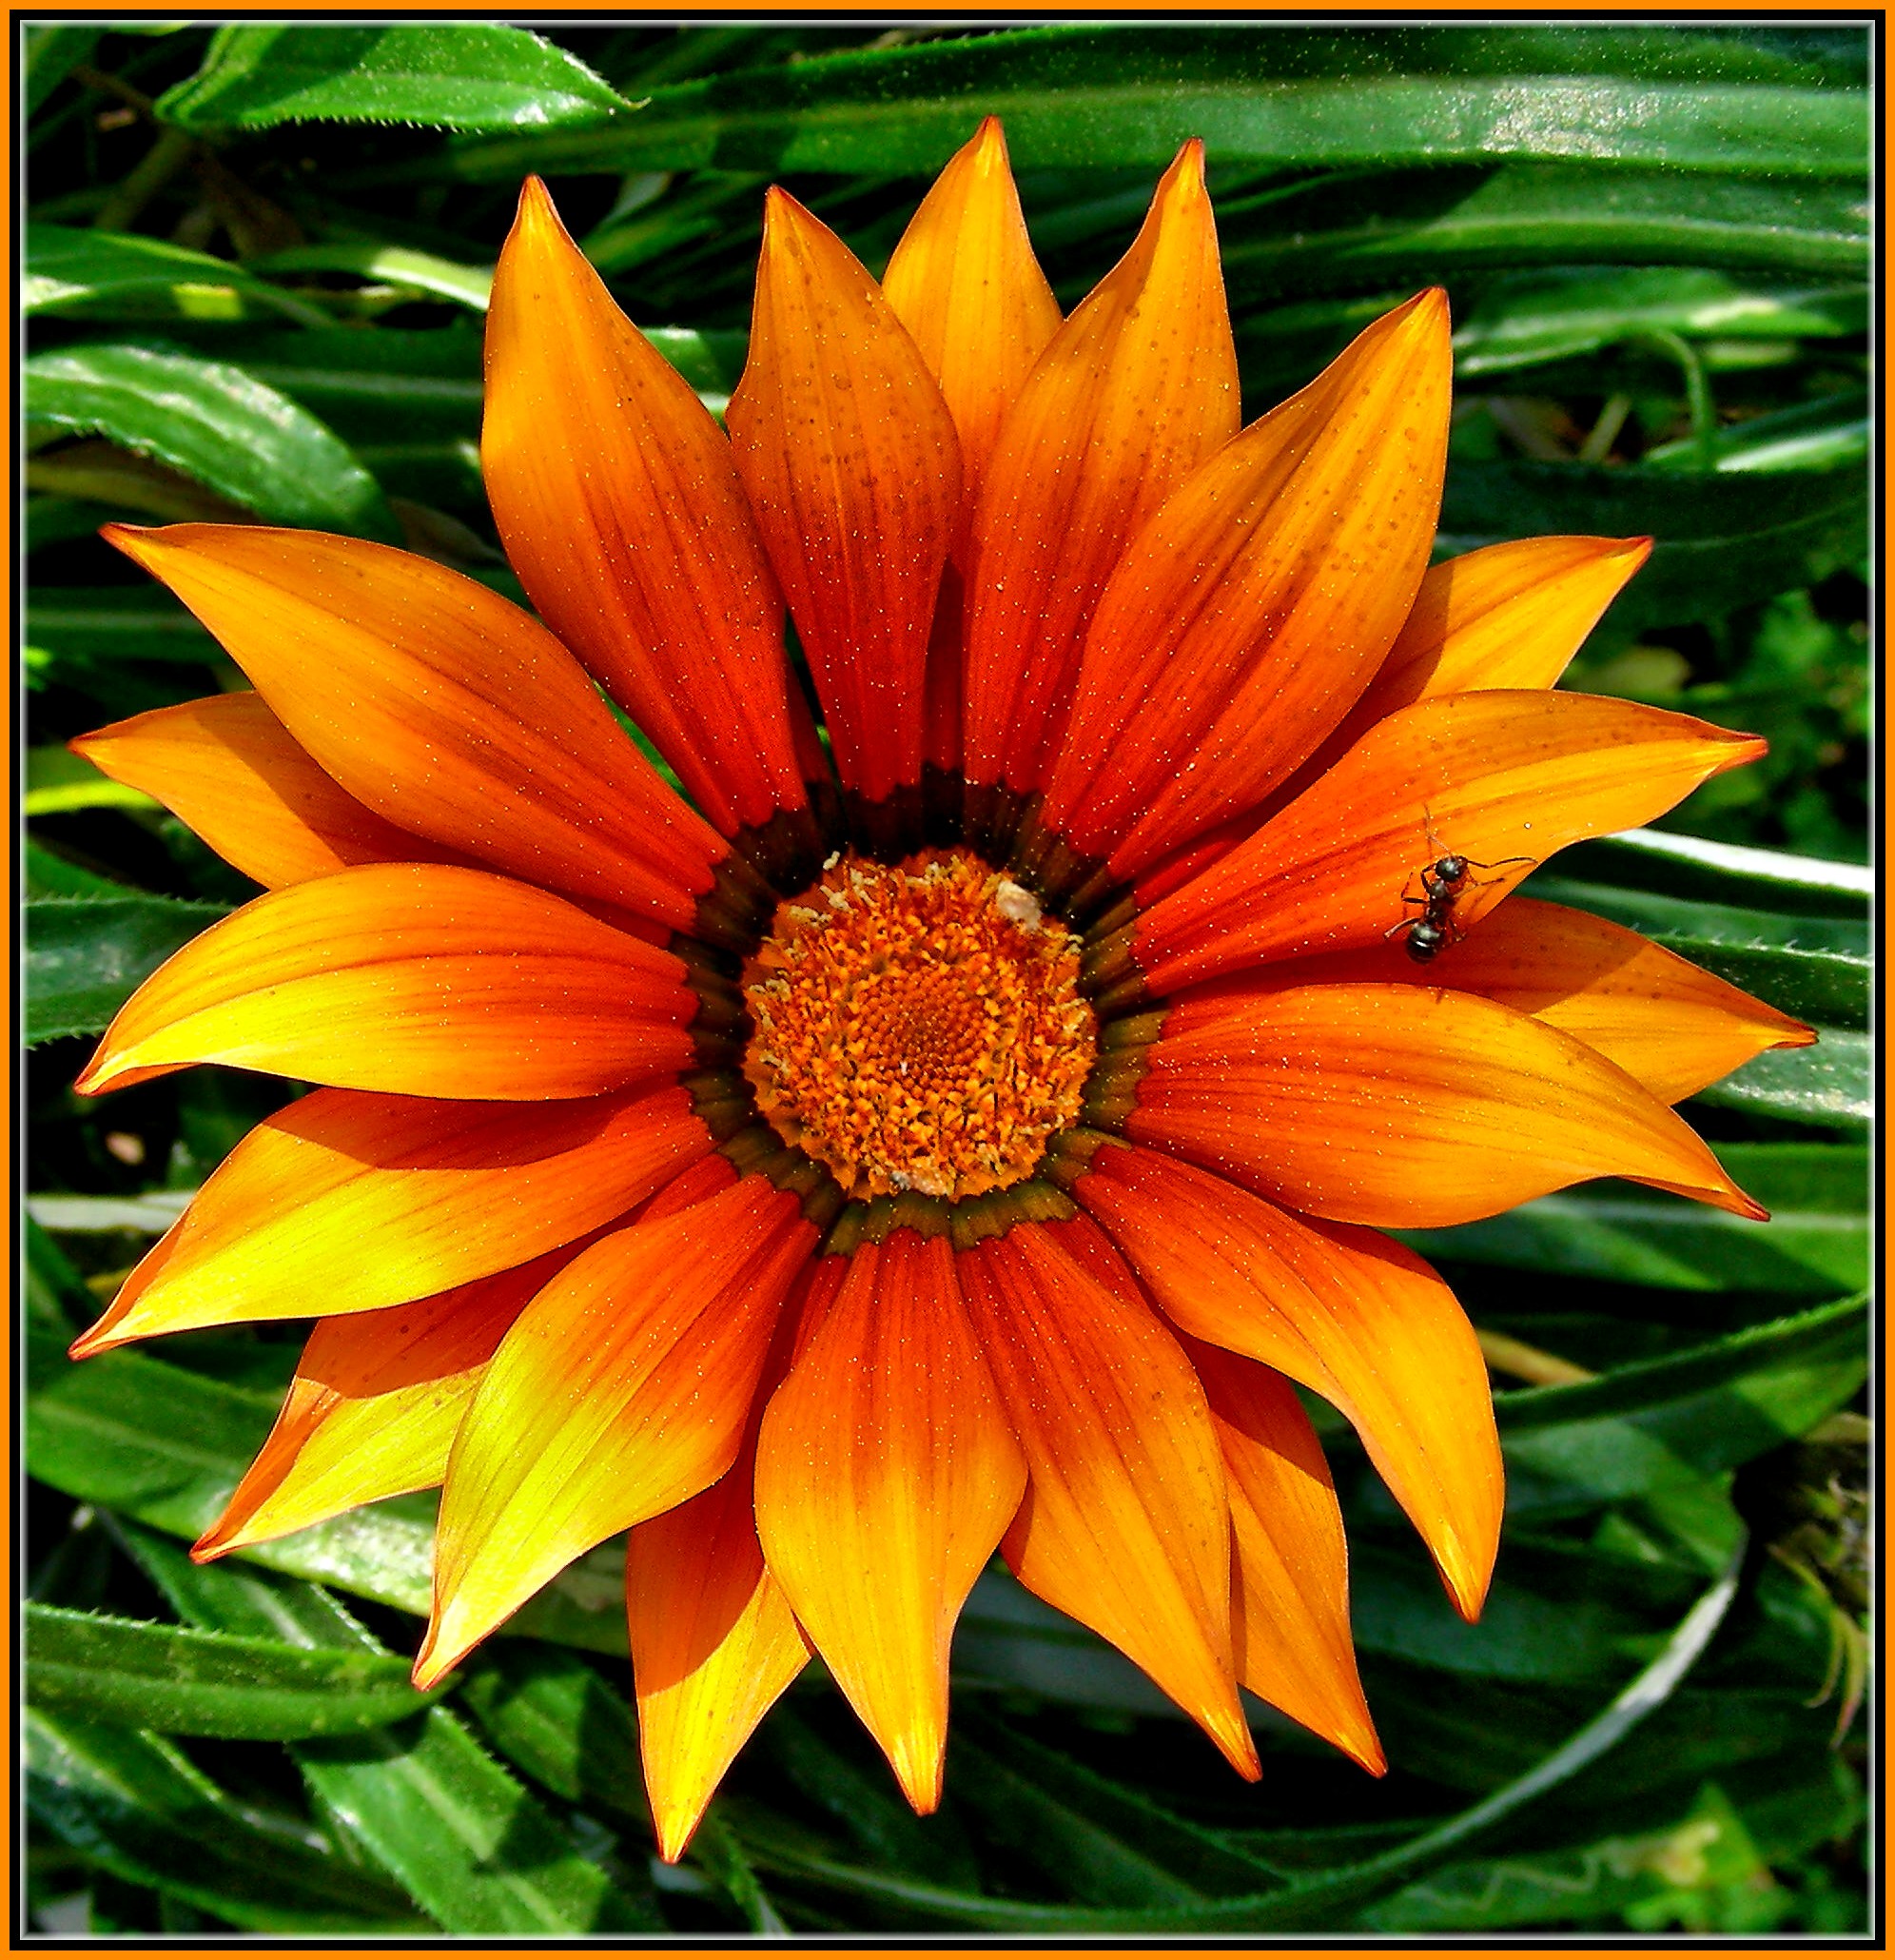
plant, flower, petal, herb, botany, yellow, flora, sunflower, macro photography, flowering plant, daisy family, land plant